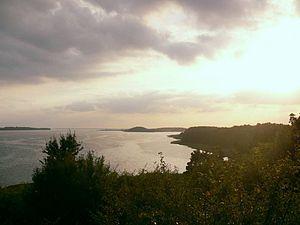
La baie de Greifswald est une lagune au sud de la mer Baltique d'une surface de 514 km².